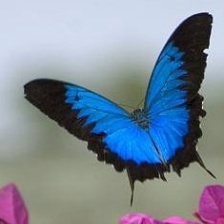
Species: ULYSES